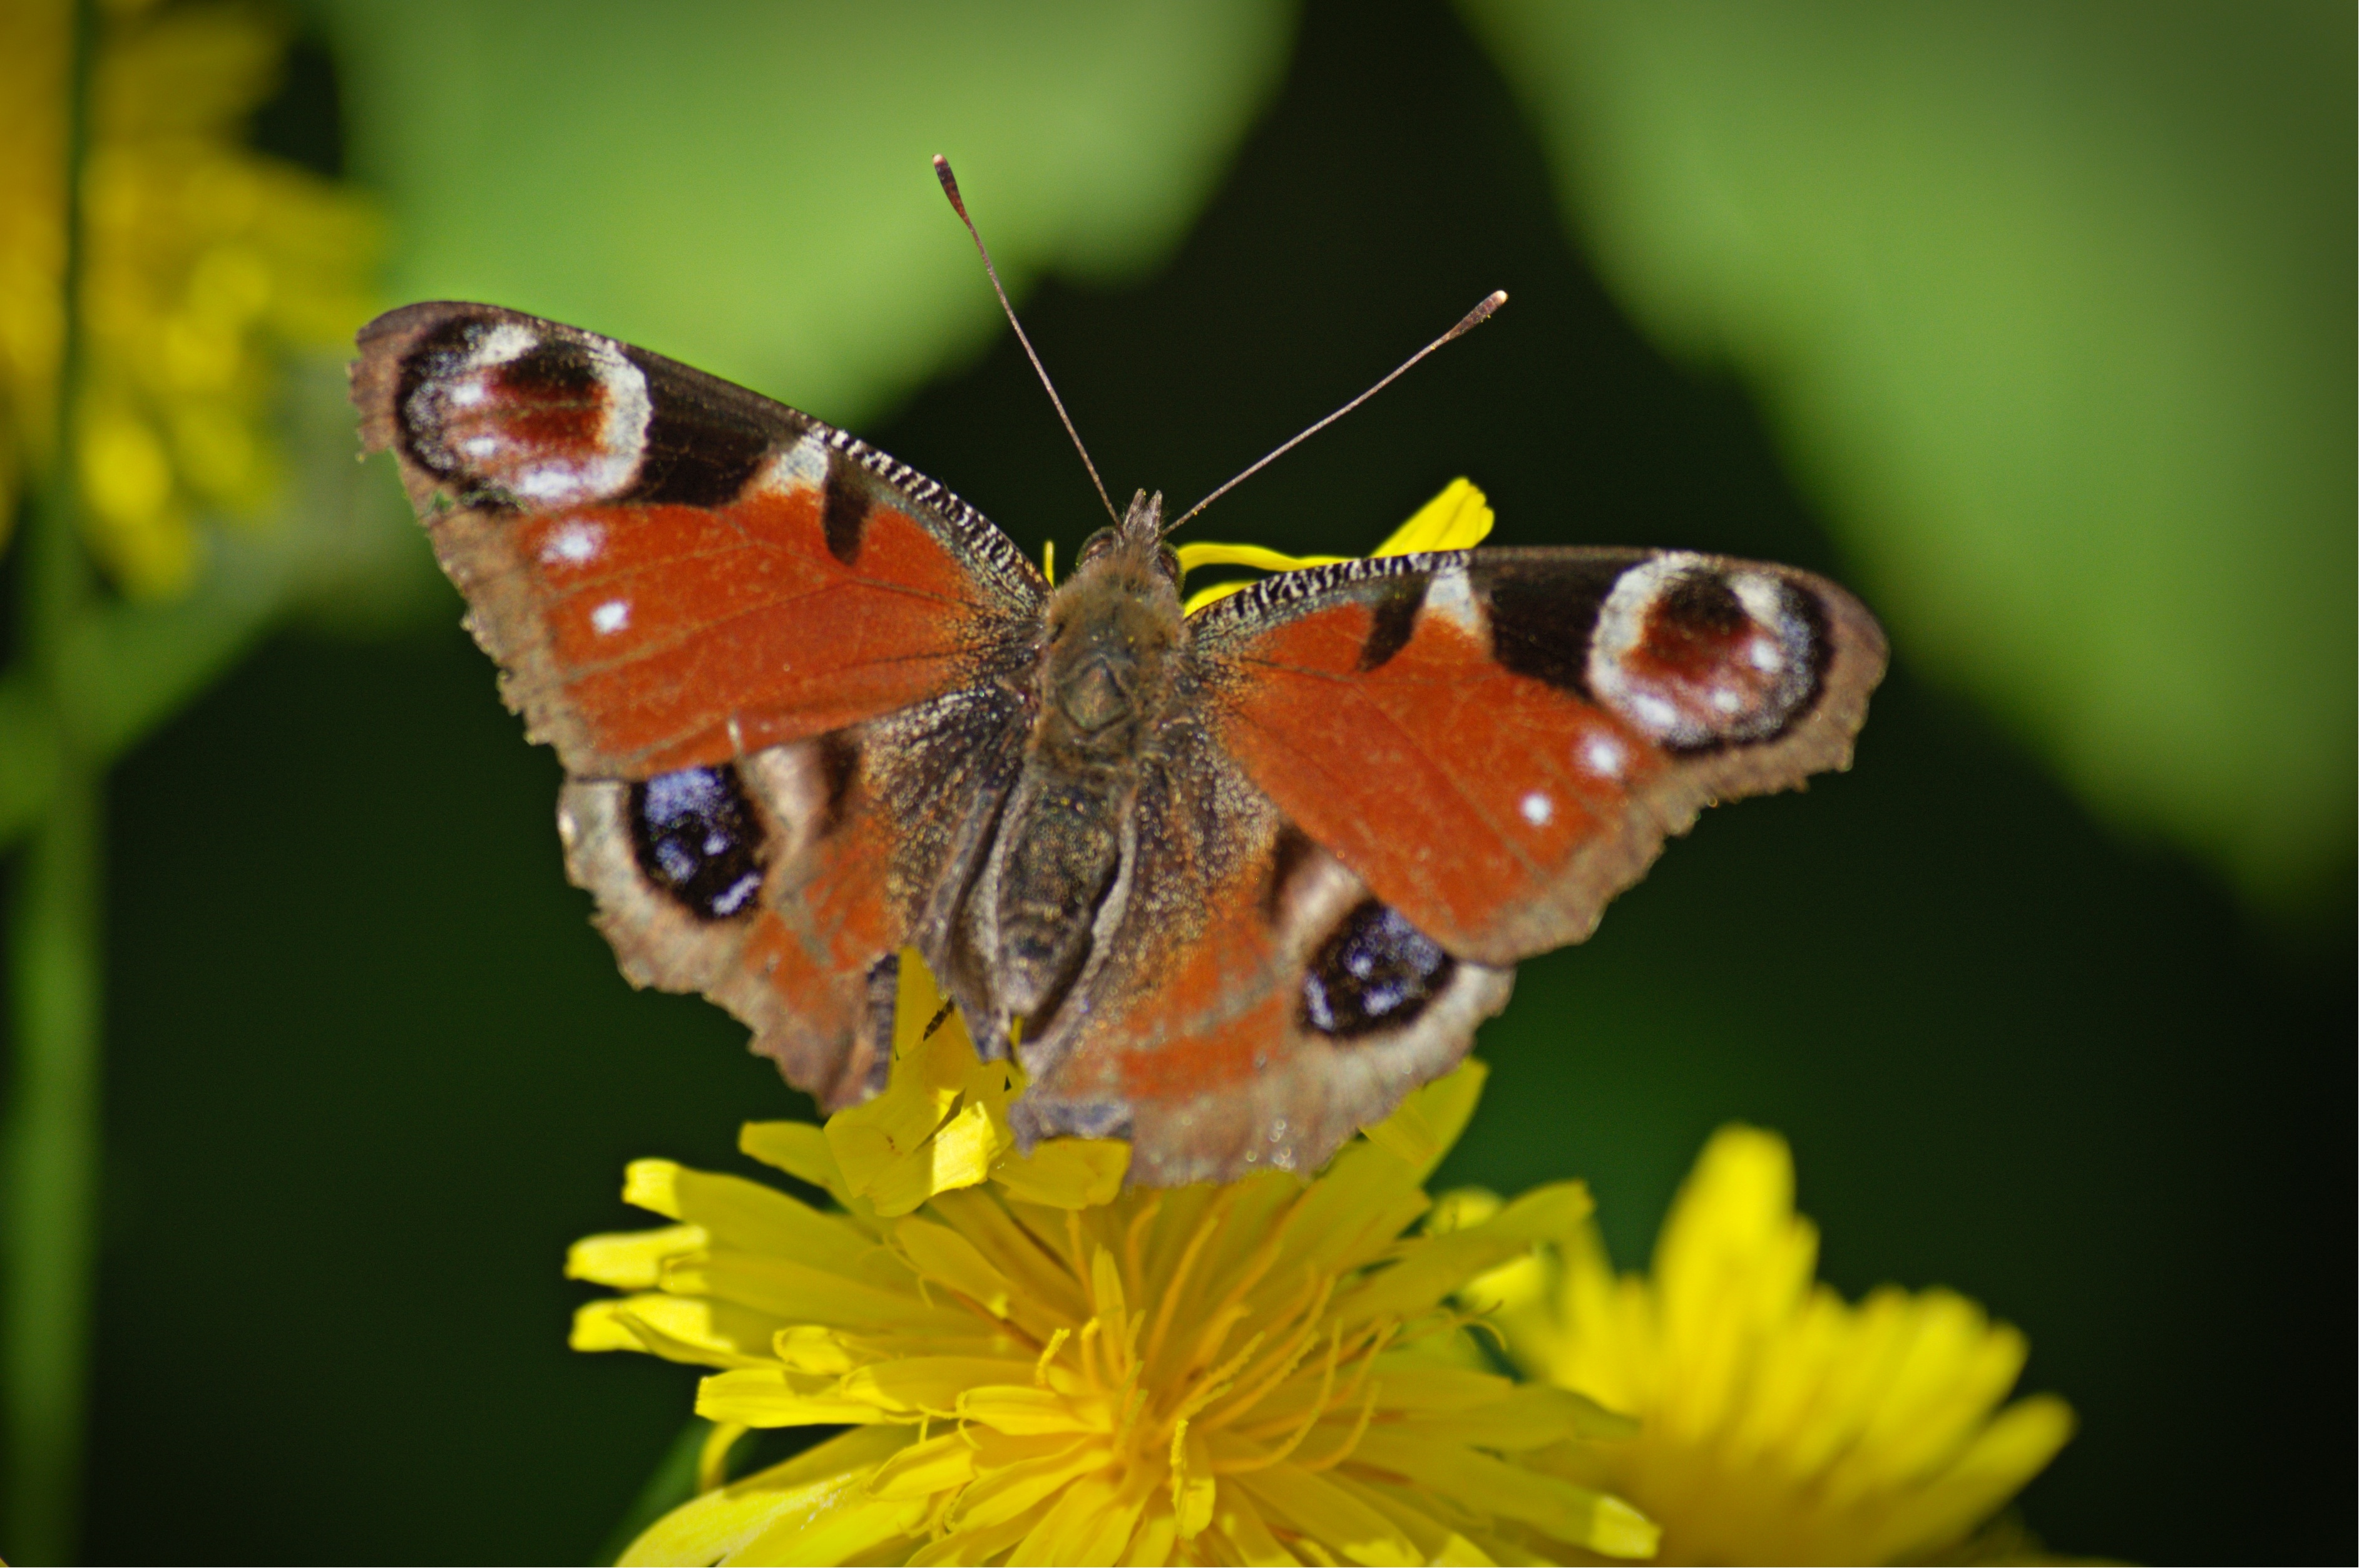
nature, photography, flower, insect, moth, butterfly, close, fauna, invertebrate, peacock, close up, nectar, macro photography, arthropod, peacock butterfly, pollinator, moths and butterflies, lycaenid